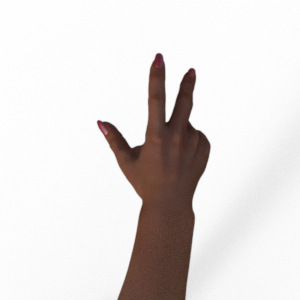
Label: scissors